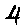
Label: 4